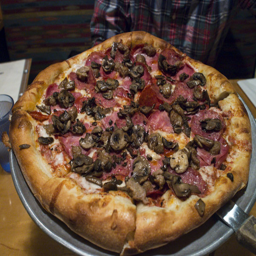
A pizza with lots of toppings on top of a pan.
a plate filled with pepperoni and mushroom pizza
A closeup of a whole pizza on a table
a pizza on a platter with mushrooms and meat on it
People sitting around a table with a pizza with mushrooms and vegitables